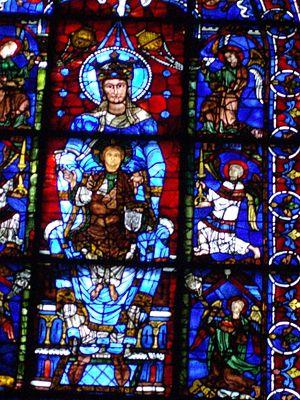
Le pèlerinage marial est un acte de dévotion accompli auprès de la Vierge Marie, comme étant celle qui intercède volontiers auprès de son fils Jésus-Christ. Il consiste à se rendre, à pied ou autrement, en un lieu où, pour des raisons historiques ou spirituelles, la présence et force spirituelle de la Vierge Marie est pressentie de manière plus vive.